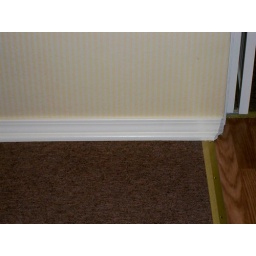
View of kitchen floor at sunroom door. New base molding, new carpet in dining area, new vinyl in kitchen area.